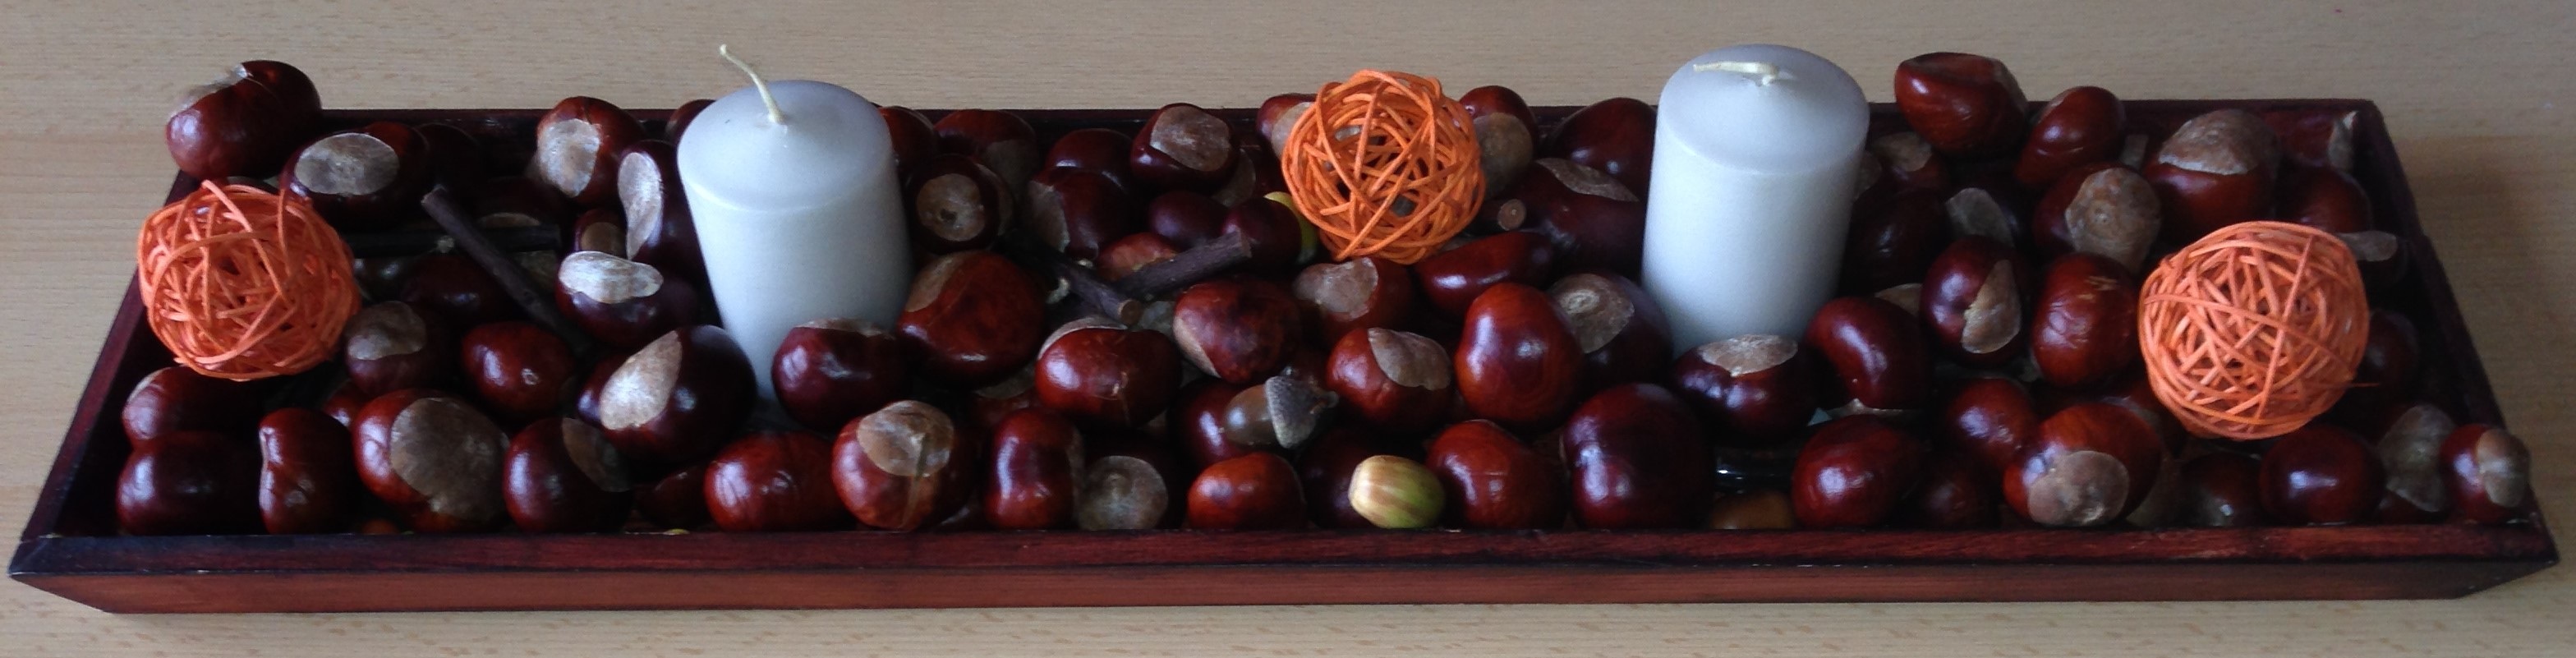
nature, decoration, food, produce, autumn, chocolate, dessert, deco, arrangement, candles, chestnut, praline